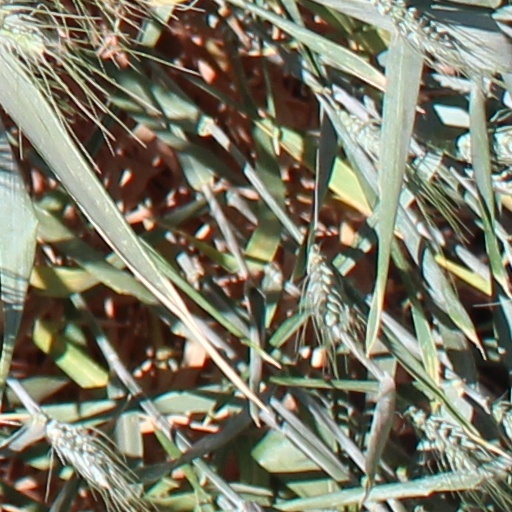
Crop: wheat